Symeon of Trier

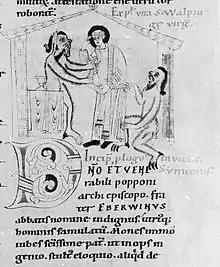
St. Simeon, in the vestments of a deacon, being attacked by demons

Shortly after he was enclosed, 'dead and buried to the world' for his love of God, a great flood ravaged the city and country round about. The people now thought that Symeon was a sorcerer whose devilry had caused the flood, so they pelted his cell with stones, breaking the window. Even so, Symeon persisted with his prayers and fasts, allegedly beating off demonic attacks, eating a sparse diet of bread, water and beans, and praying upright with his arms outstretched, lest in lying down he fall asleep. He died on 1 June 1035, and was buried in his cell, just as he had insisted.